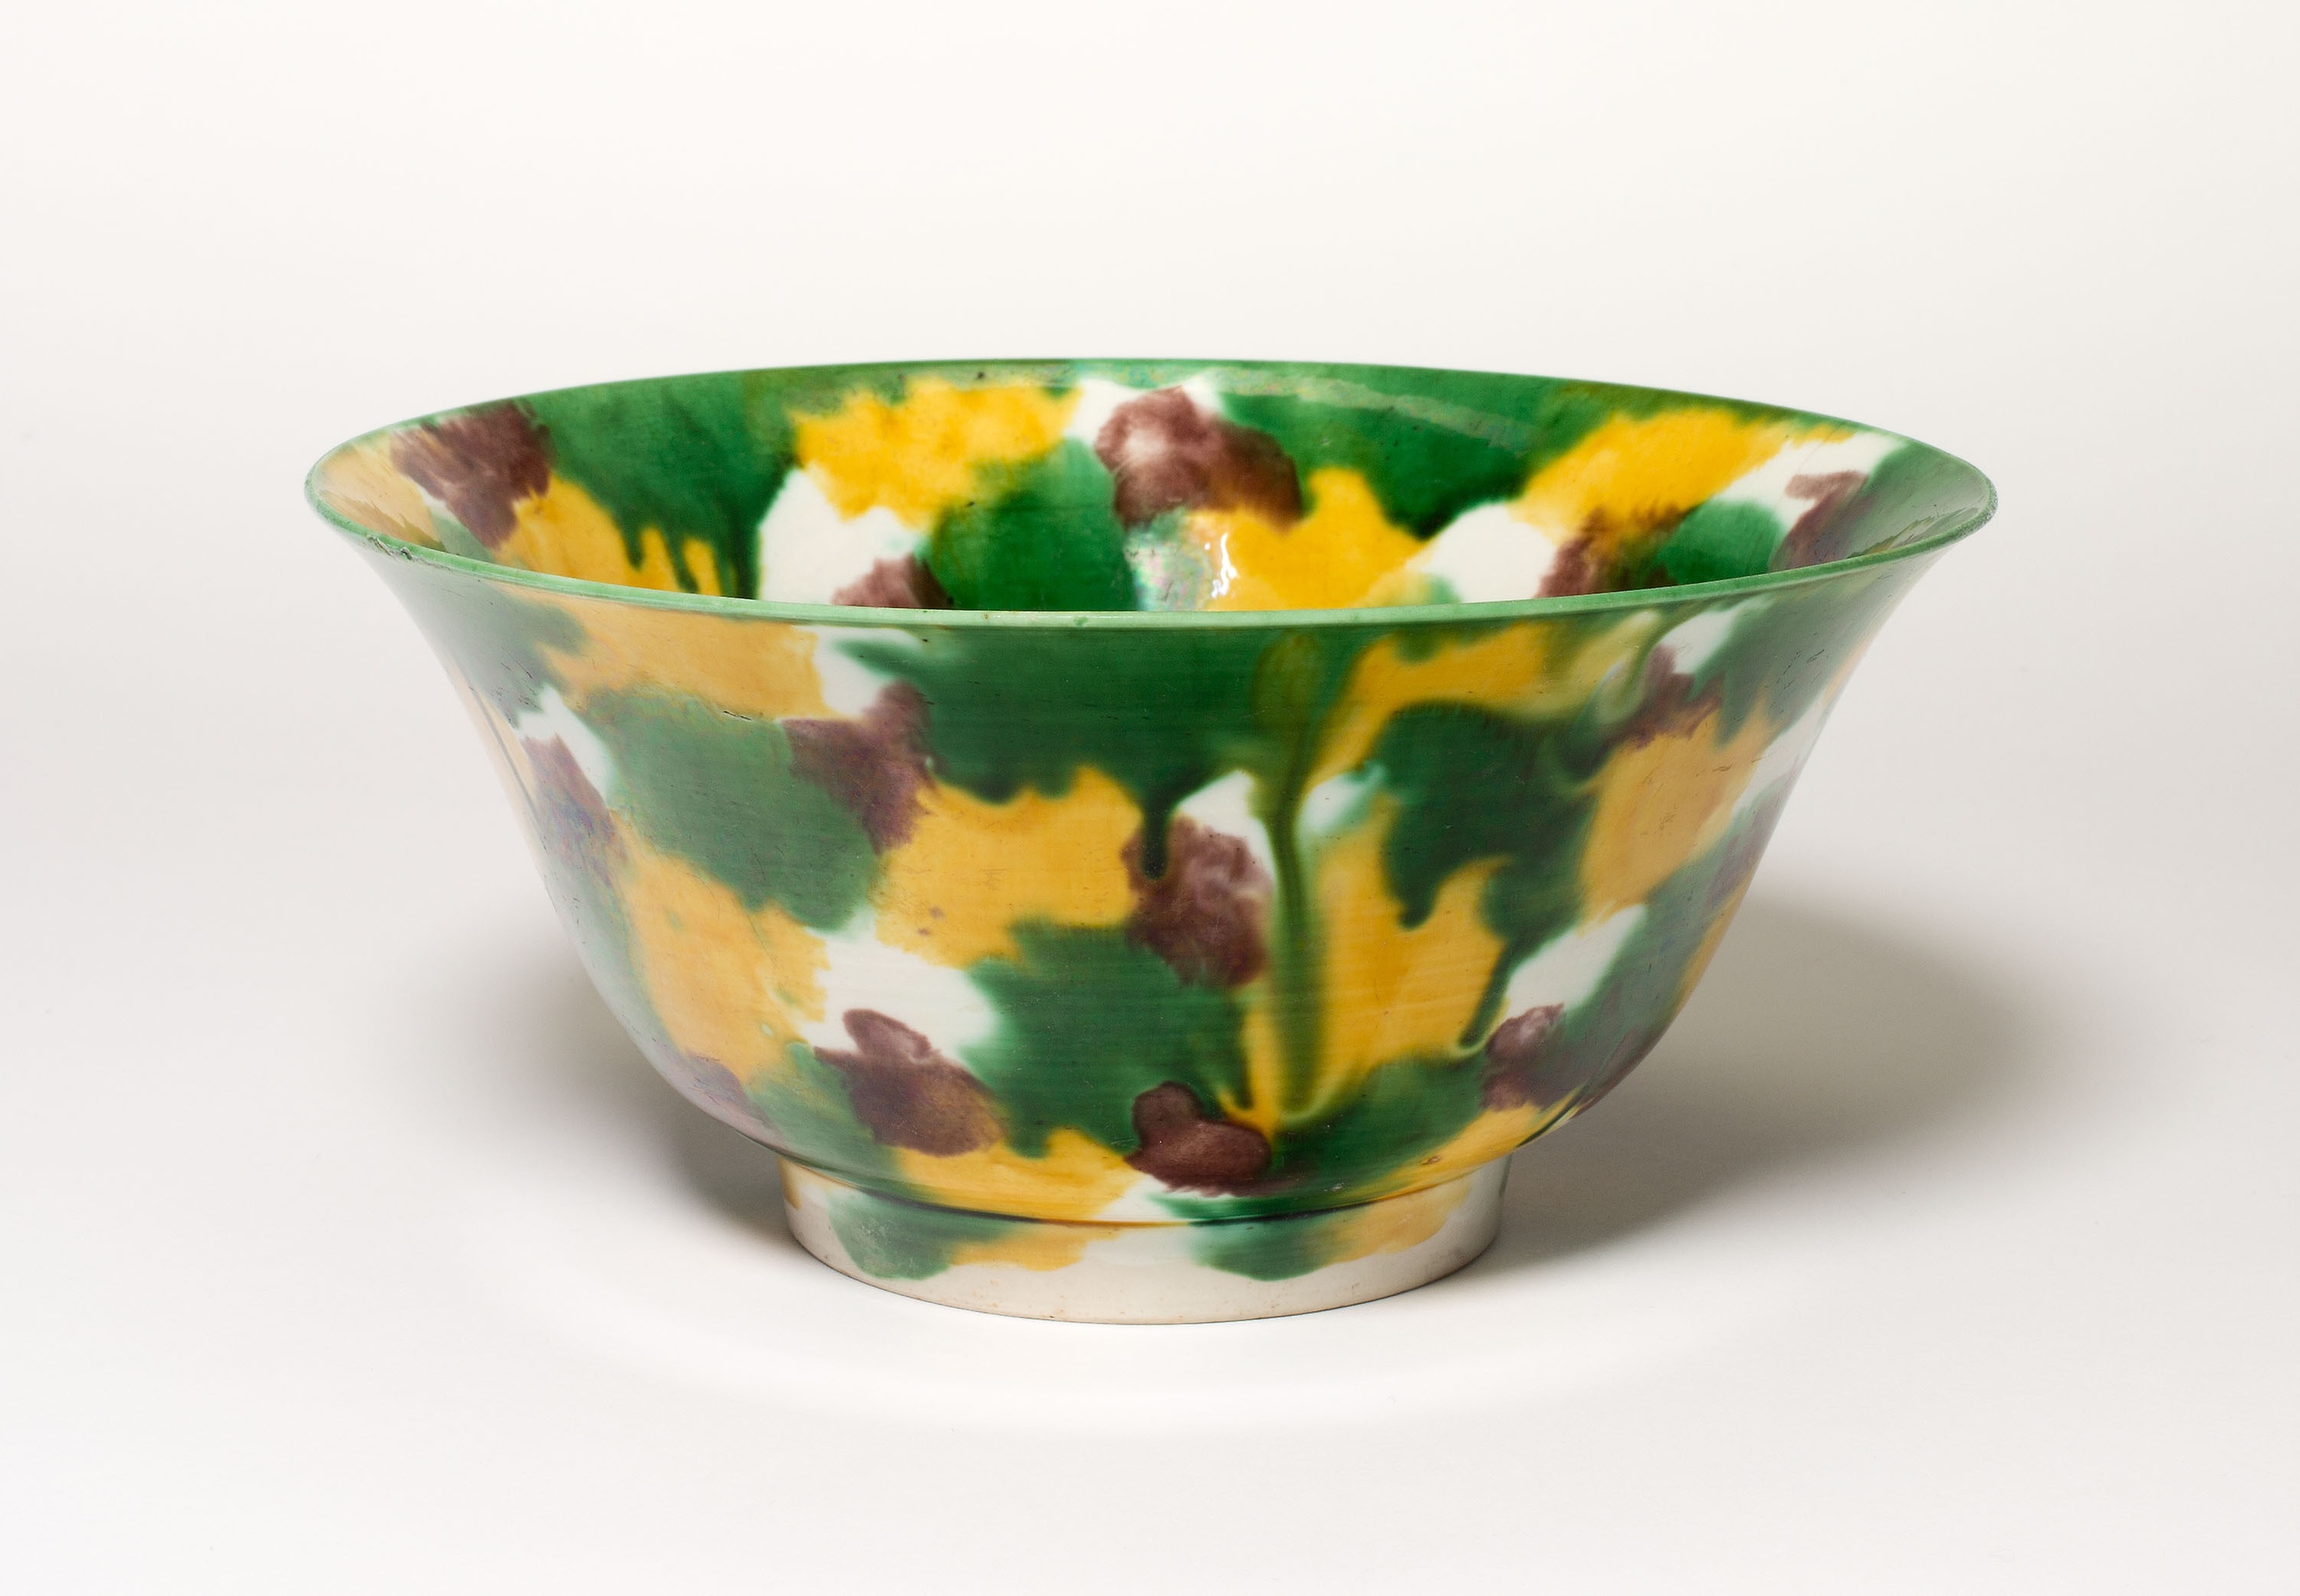
green, bowl, yellow, ceramic, mixing bowl, porcelain, tableware, earthenware, serveware, glass, flowerpot, pottery, cup, drinkware